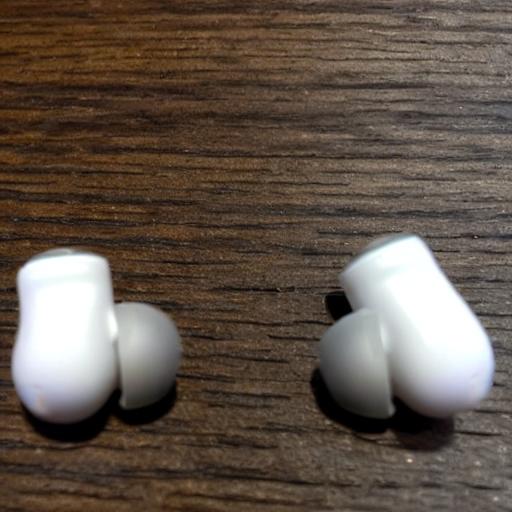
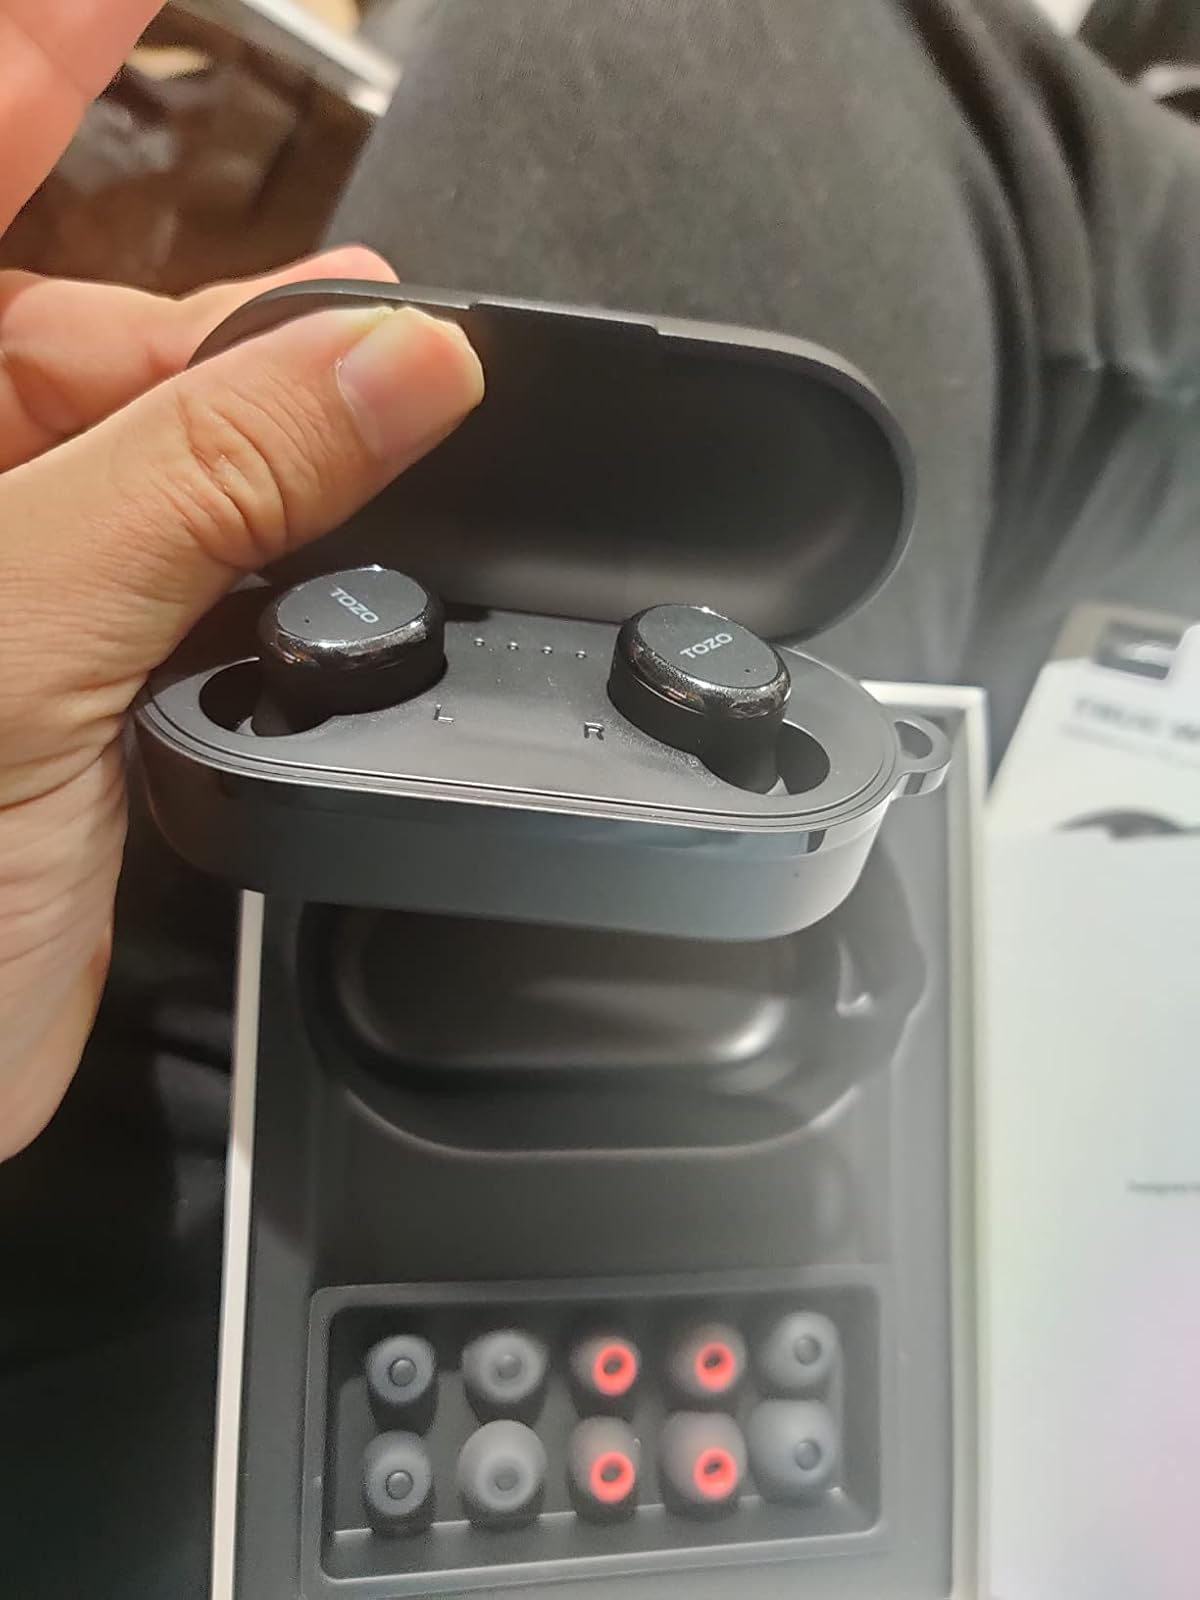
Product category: earbuds
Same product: no